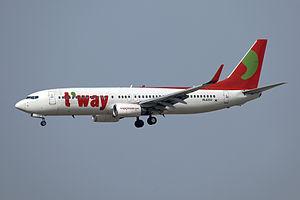
T'way Air Co., Ltd., est une Compagnie aérienne à bas prix basé à Seongsu-dong, Seongdong-gu, à Séoul, en Corée du Sud.